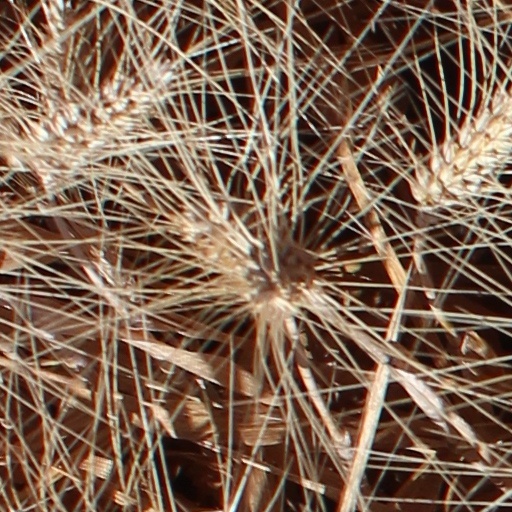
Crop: wheat